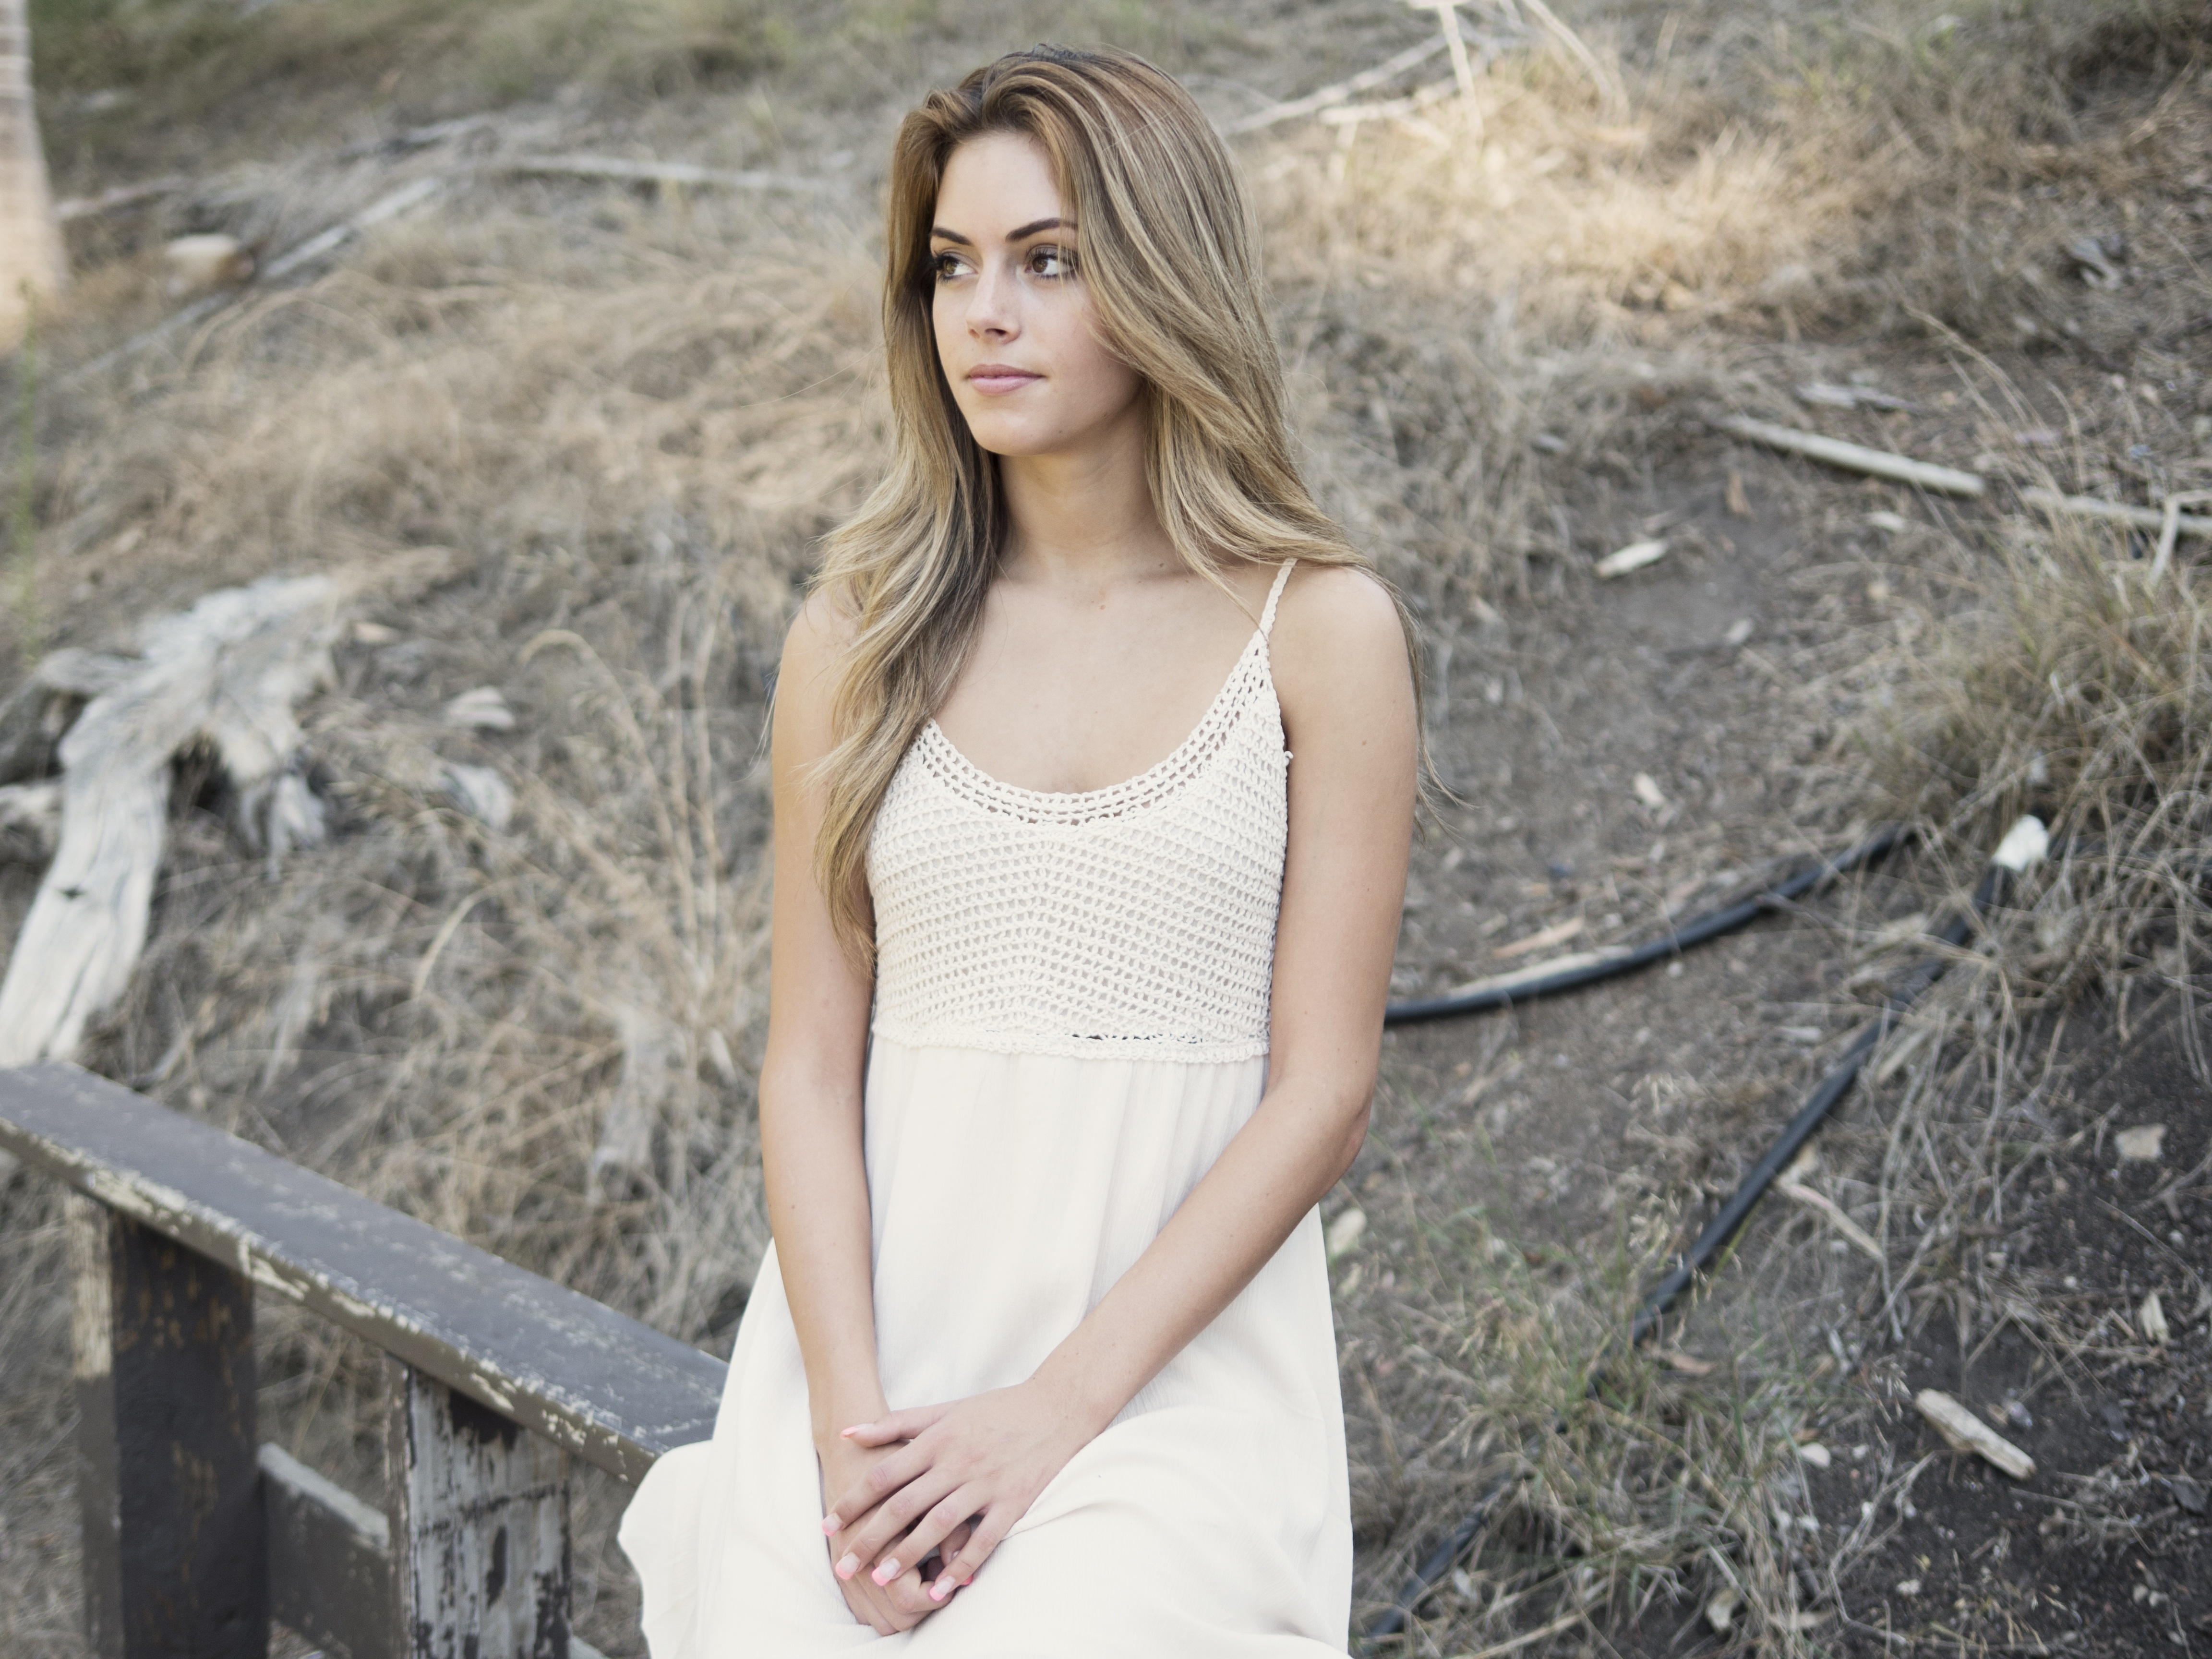
person, people, girl, woman, hair, white, photography, cute, female, portrait, model, young, spring, green, youth, natural, fresh, fashion, healthy, wedding dress, hairstyle, smiling, smile, long hair, caucasian, face, eyes, dress, happy, happiness, photograph, skin, beauty, joy, beautiful, blond, teen, beautiful women, attractive, gown, adult, beautiful woman, beauty girl, woman smile, royalty free, photo shoot, beautiful woman smiling, woman smiling, beautiful smile, smiling woman, brown hair, portrait photography, art model, supermodel, bridal clothing